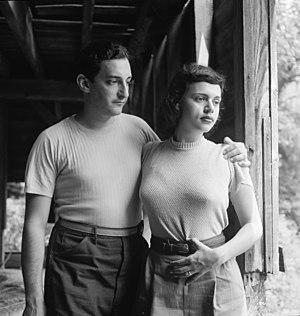
Herb Abramson est un dirigeant de société discographique américain, producteur de disques et co-fondateur d'Atlantic Records.